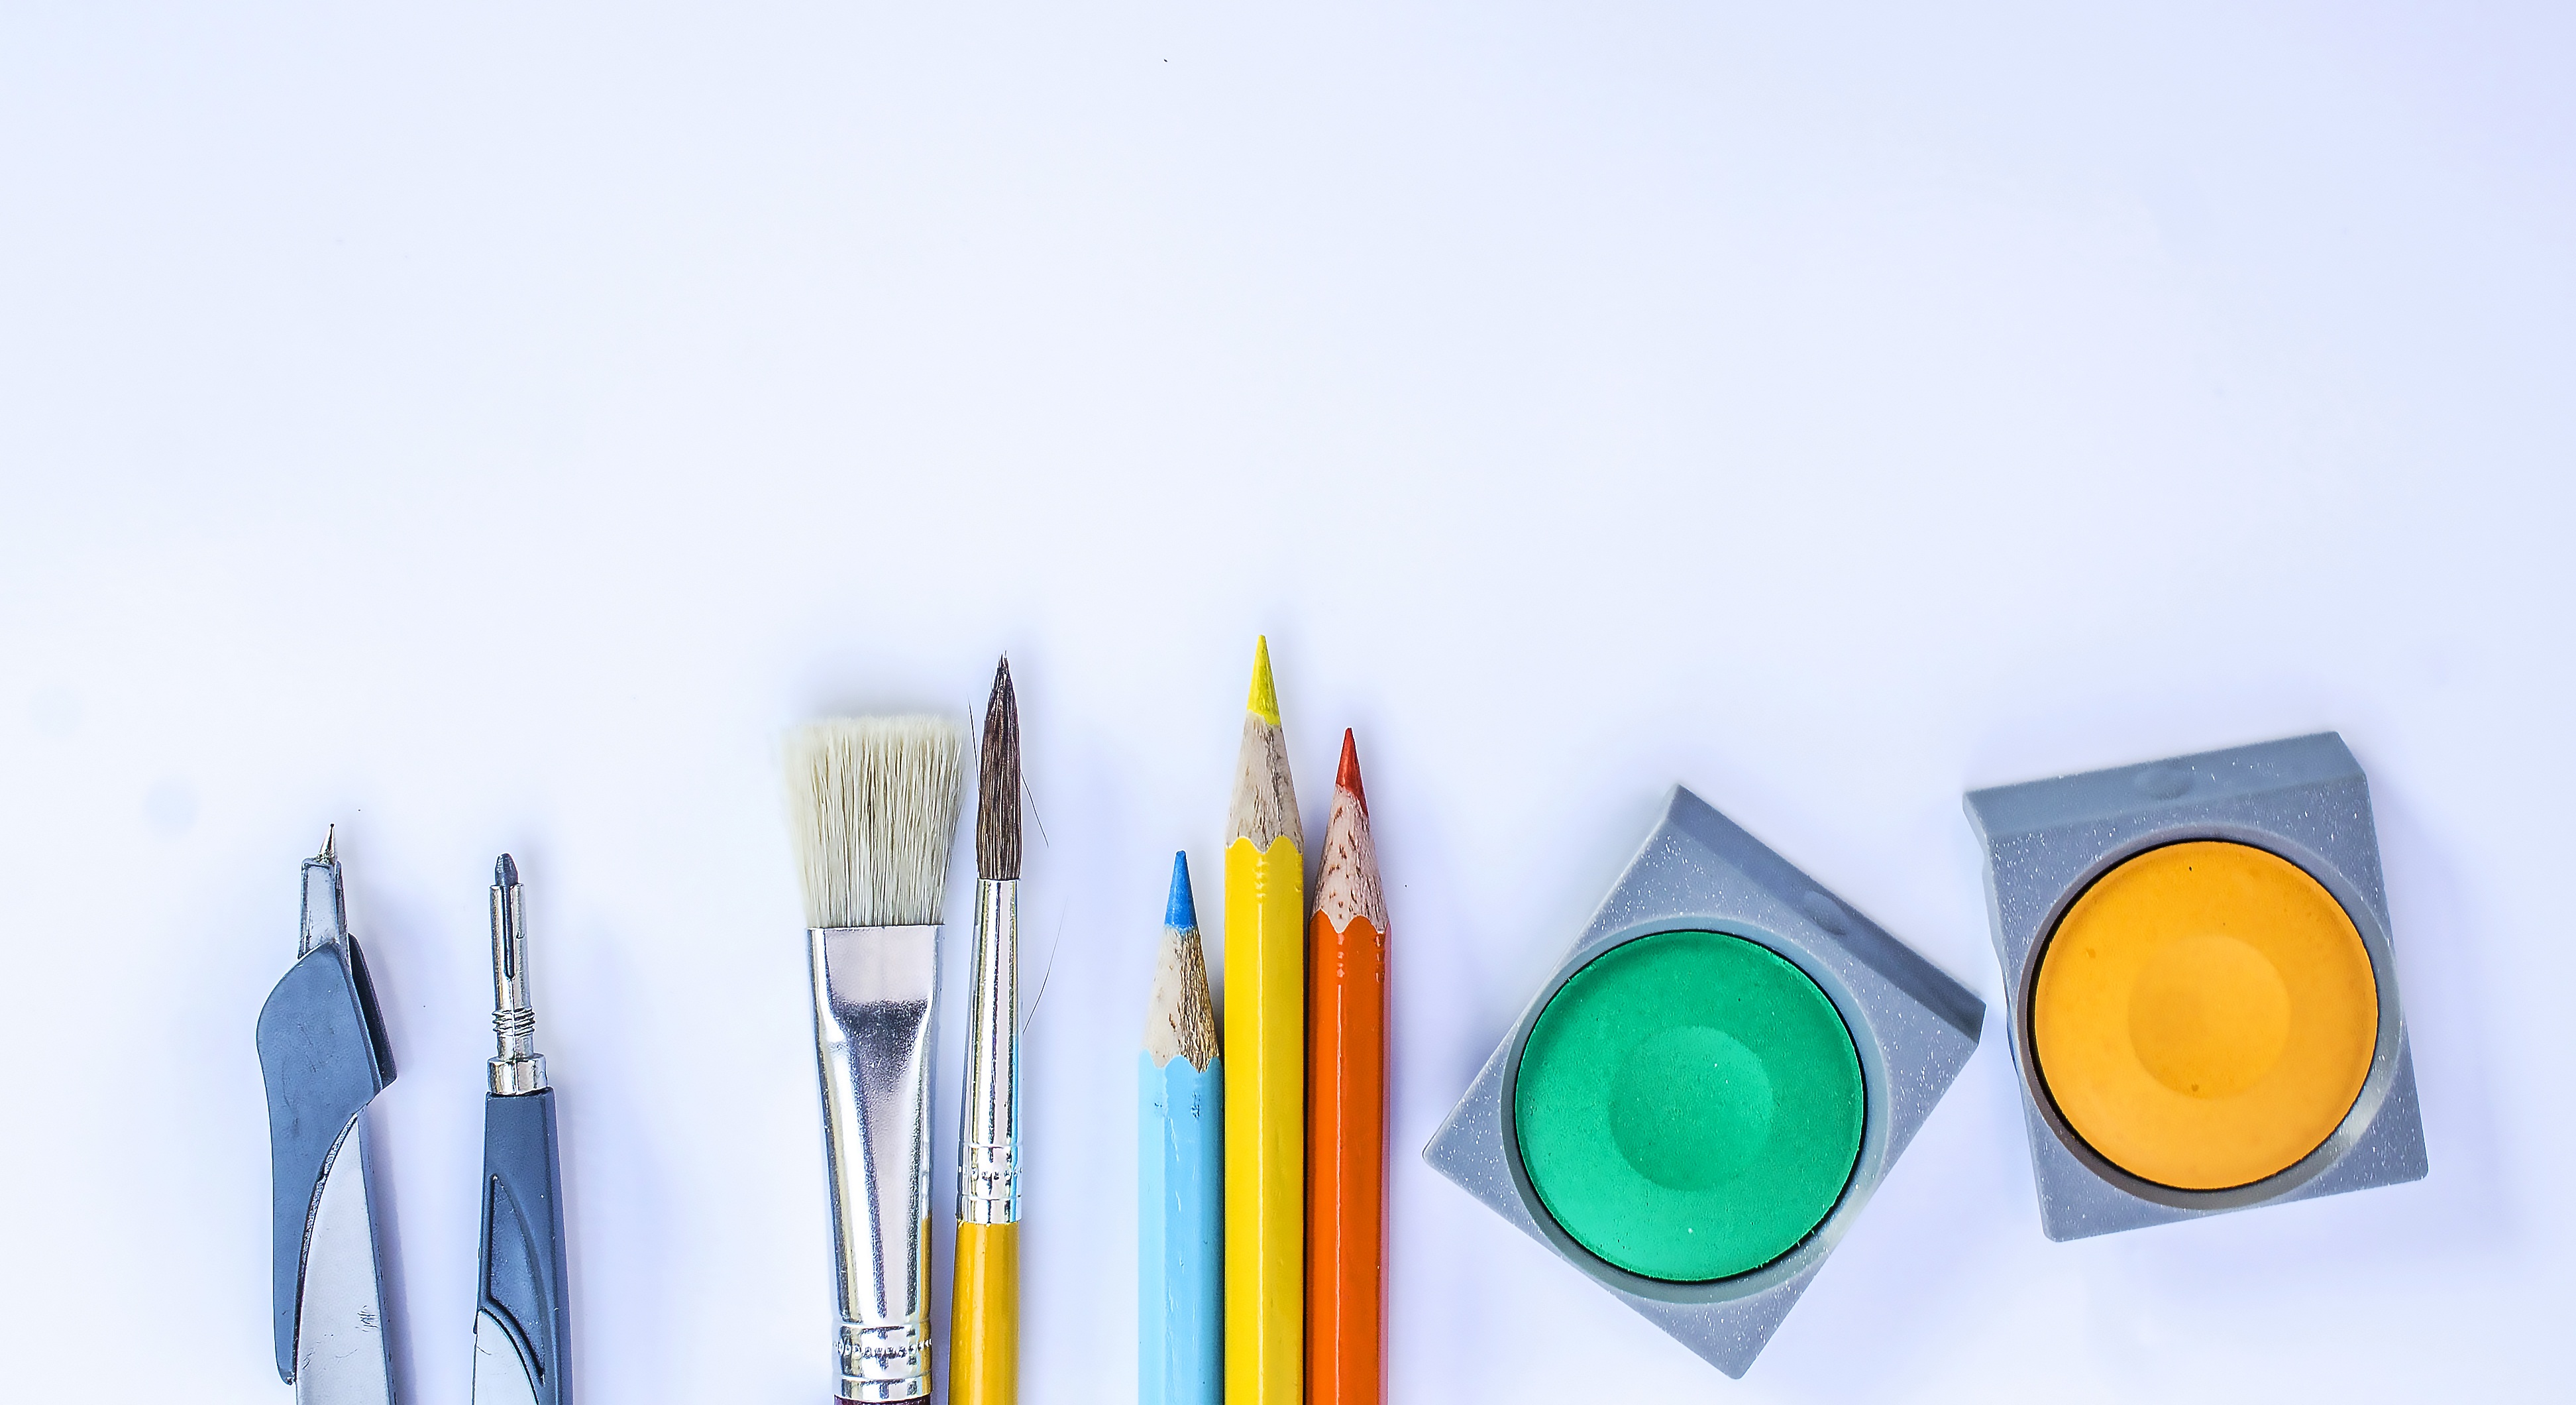
white, isolated, brush, color, close, art, tools, pens, tusche indian ink, zirkel